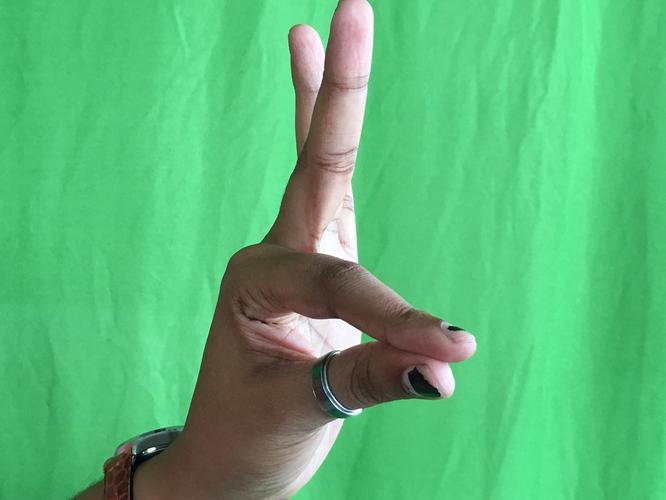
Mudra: Hamsasyam
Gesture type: single_hand